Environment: real
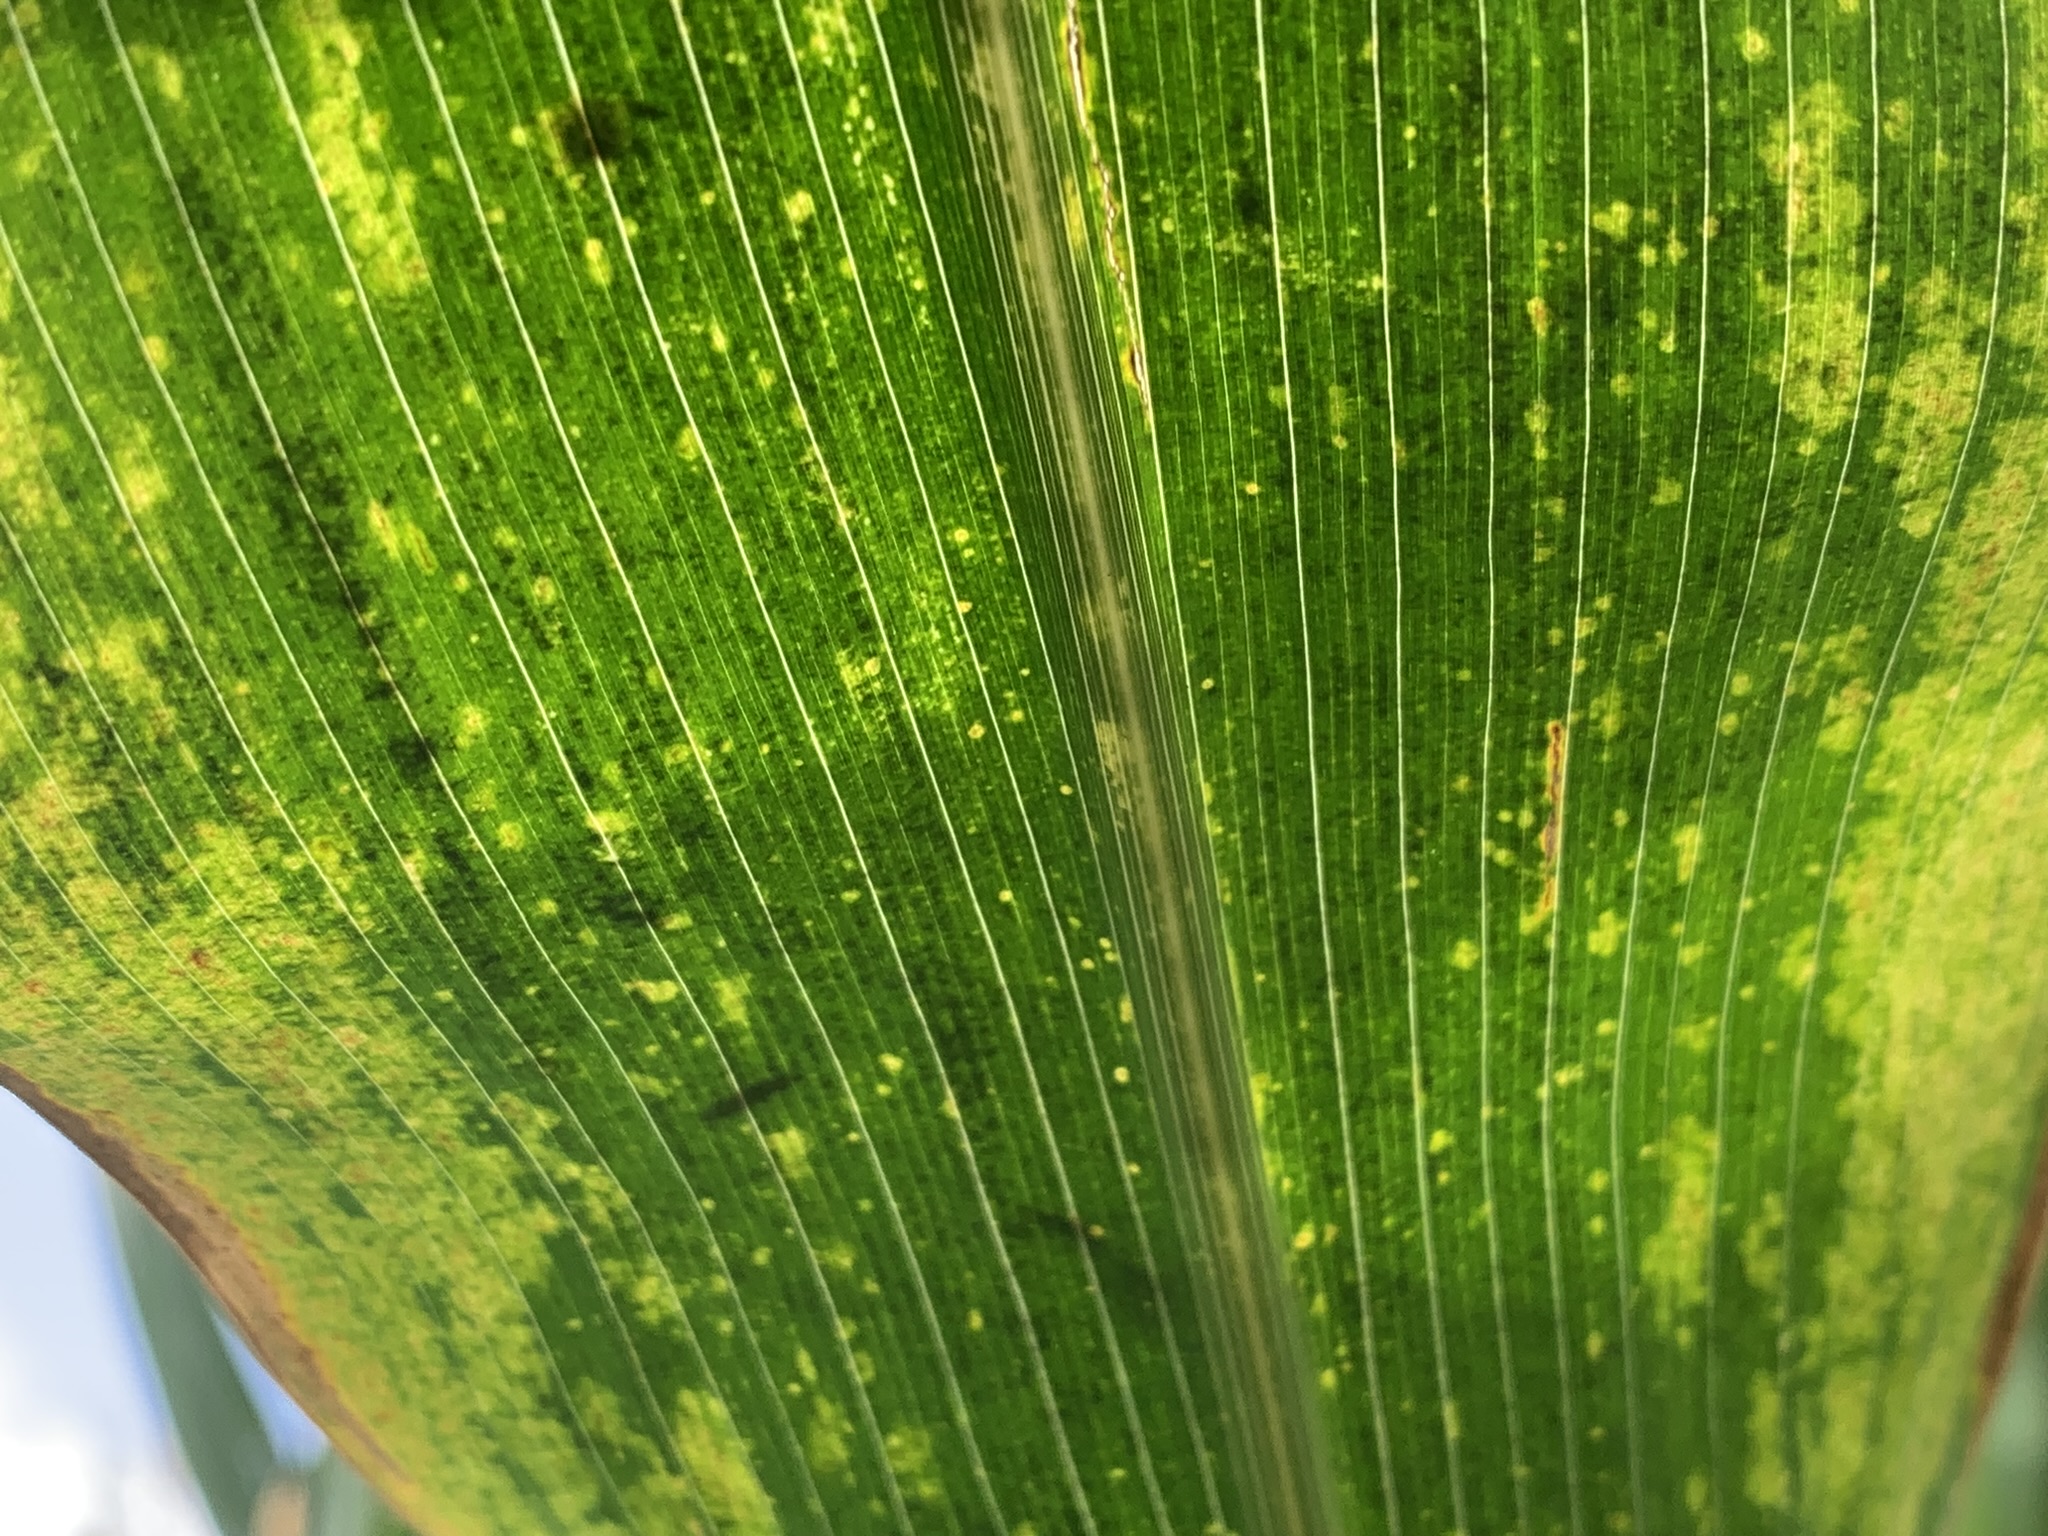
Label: lethal_necrosis